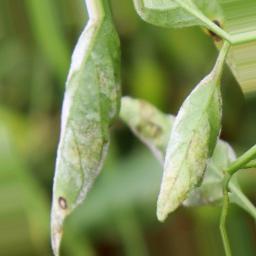
Label: powdery mildew